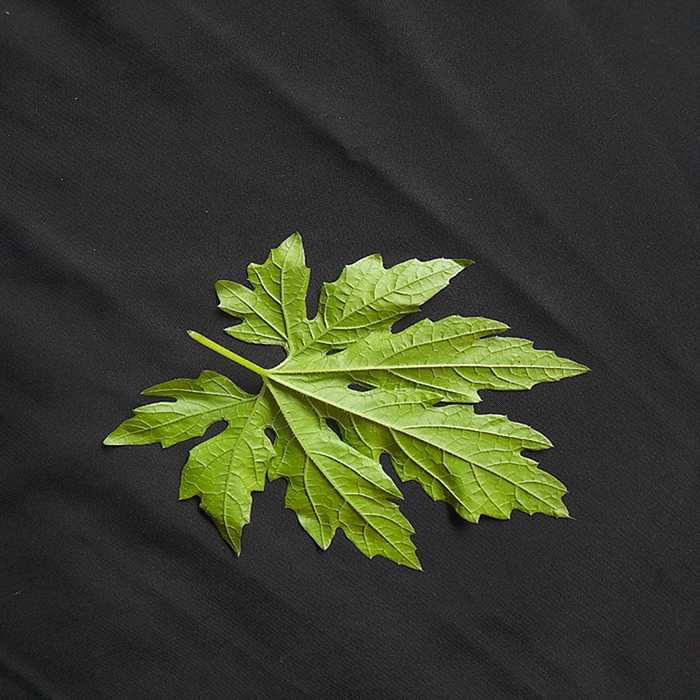
Plant: Bitter Gourd
Label: Fresh leaf